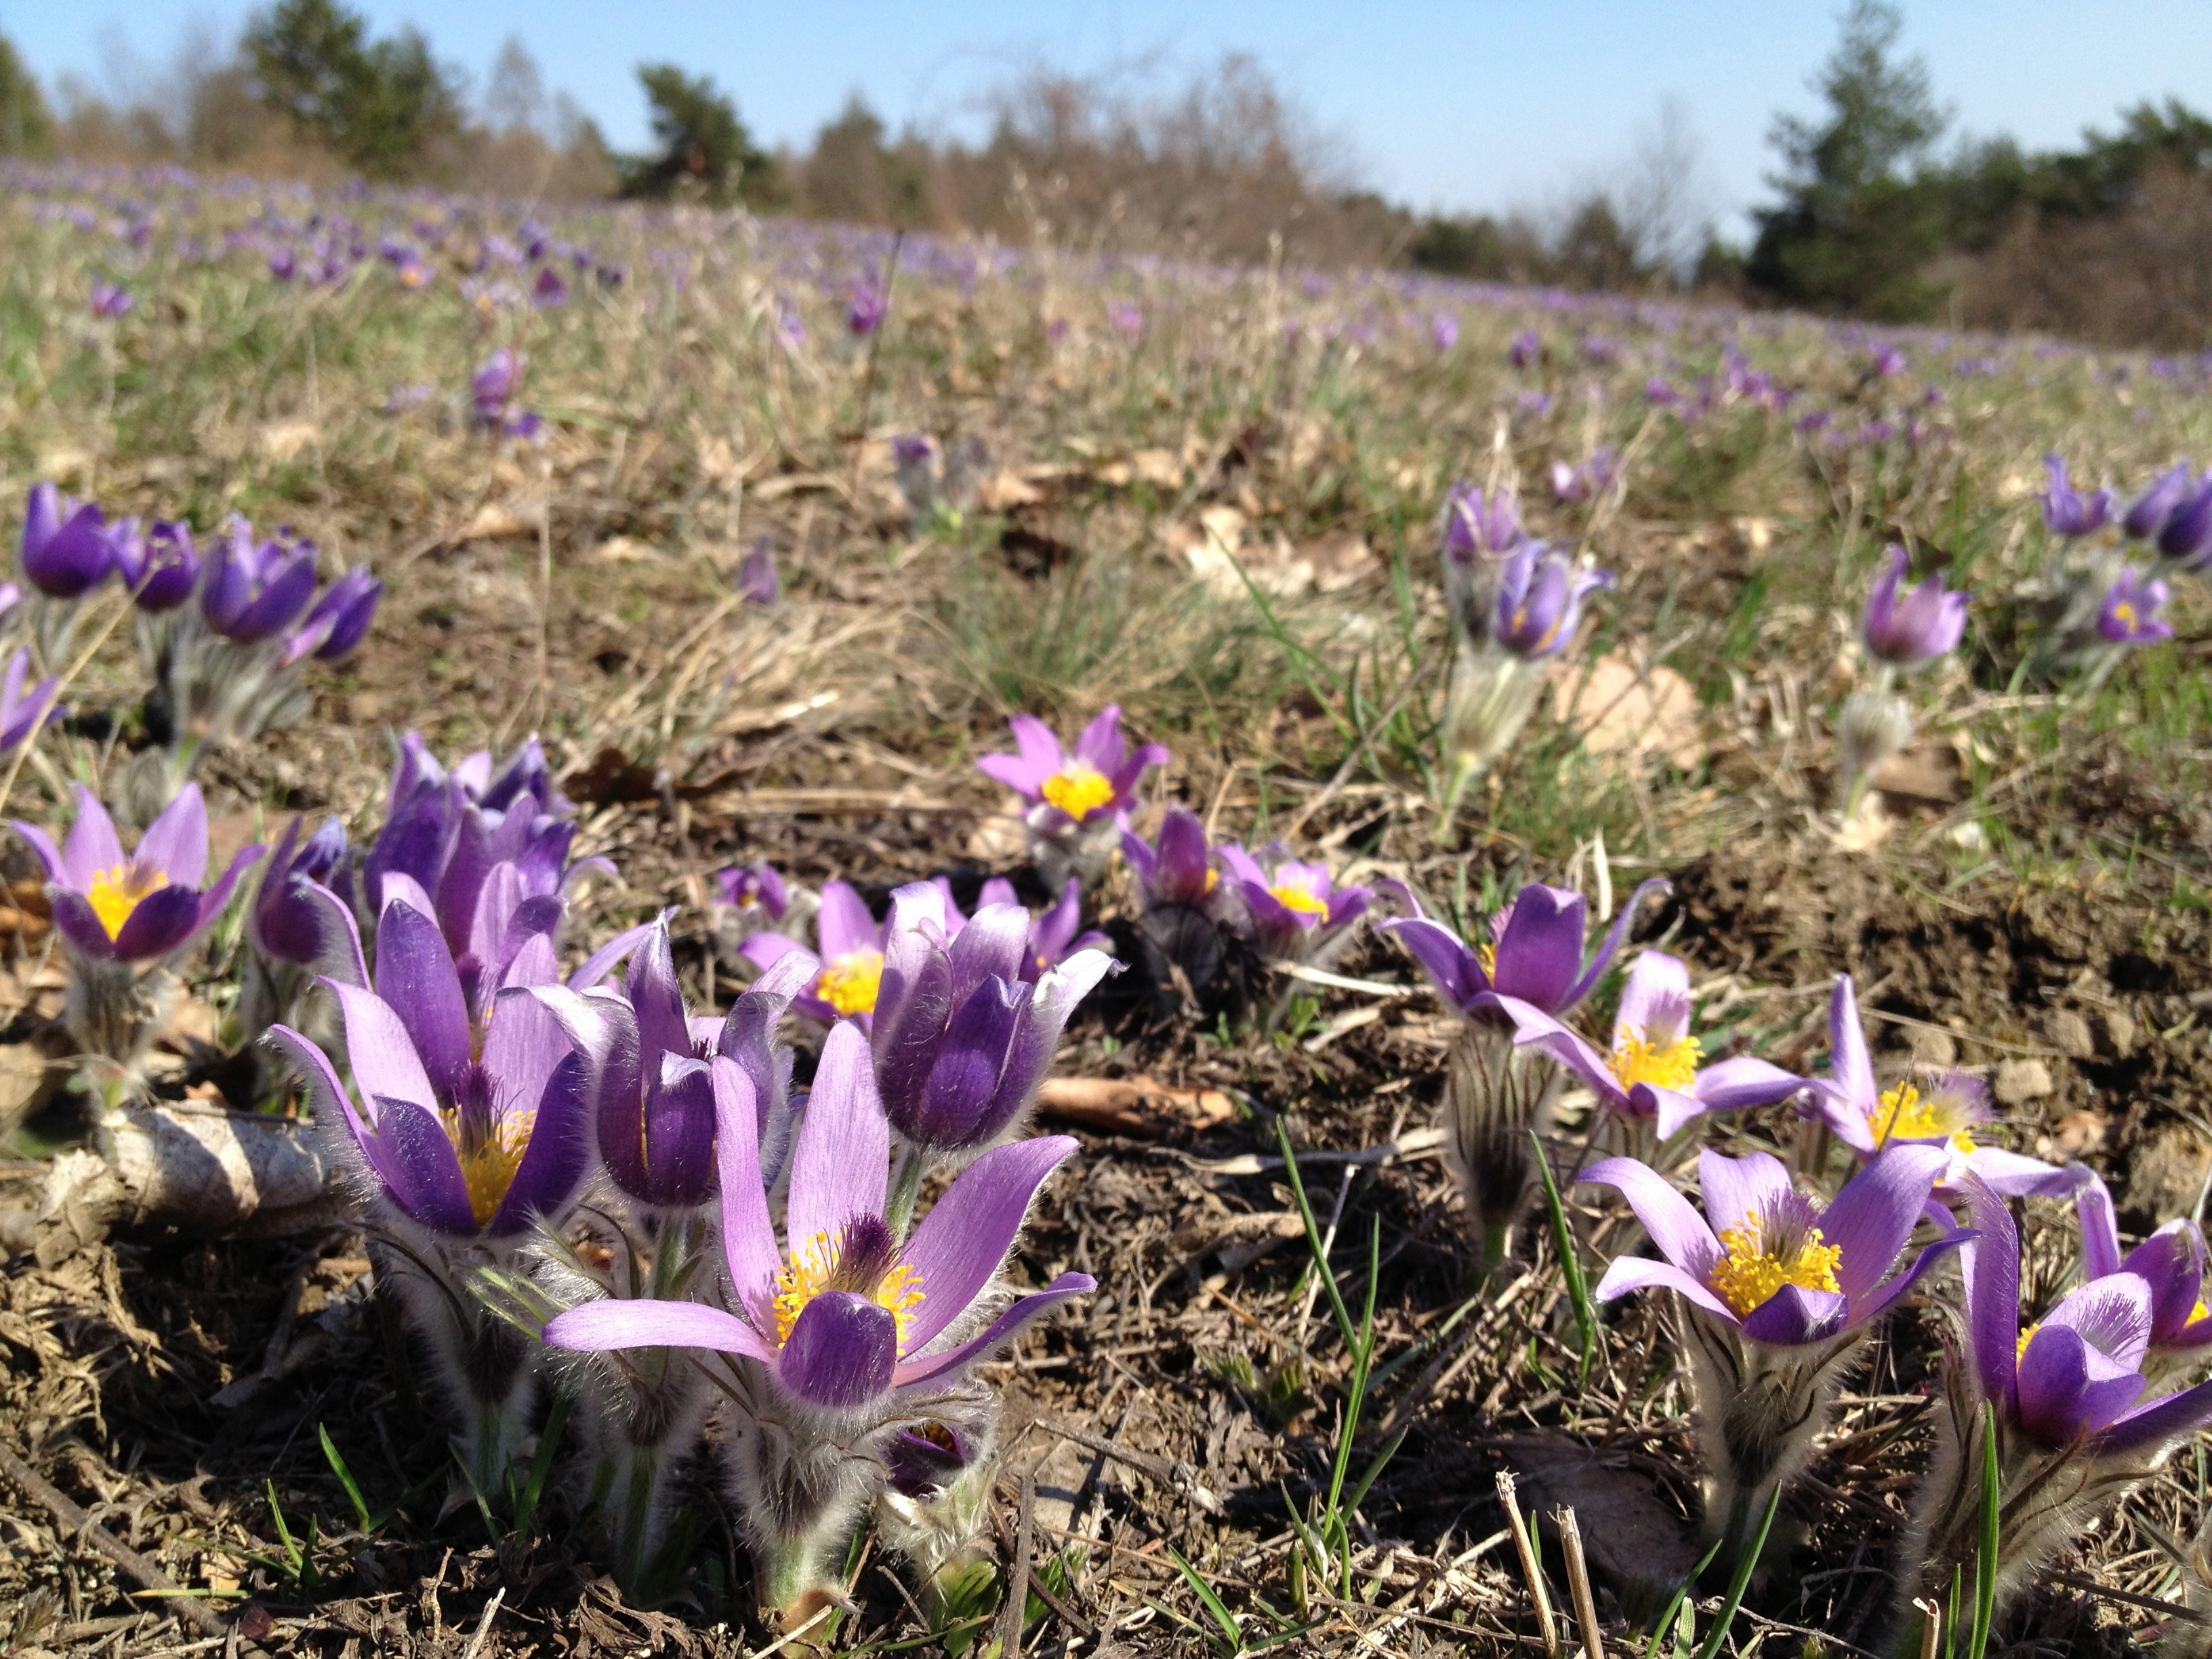
blossom, plant, field, meadow, stem, leaf, flower, bloom, floral, environment, herb, natural, botany, agriculture, flora, botanical, plants, wildflower, flowers, flower bed, outdoors, vegetation, petals, wildflowers, crocus, horticulture, brno, czech republic, organic, pulsatilla grandis, flowering plant, land plant, iris family